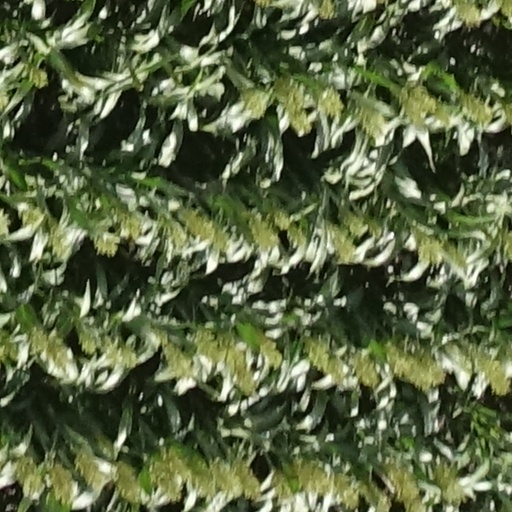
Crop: sorghum